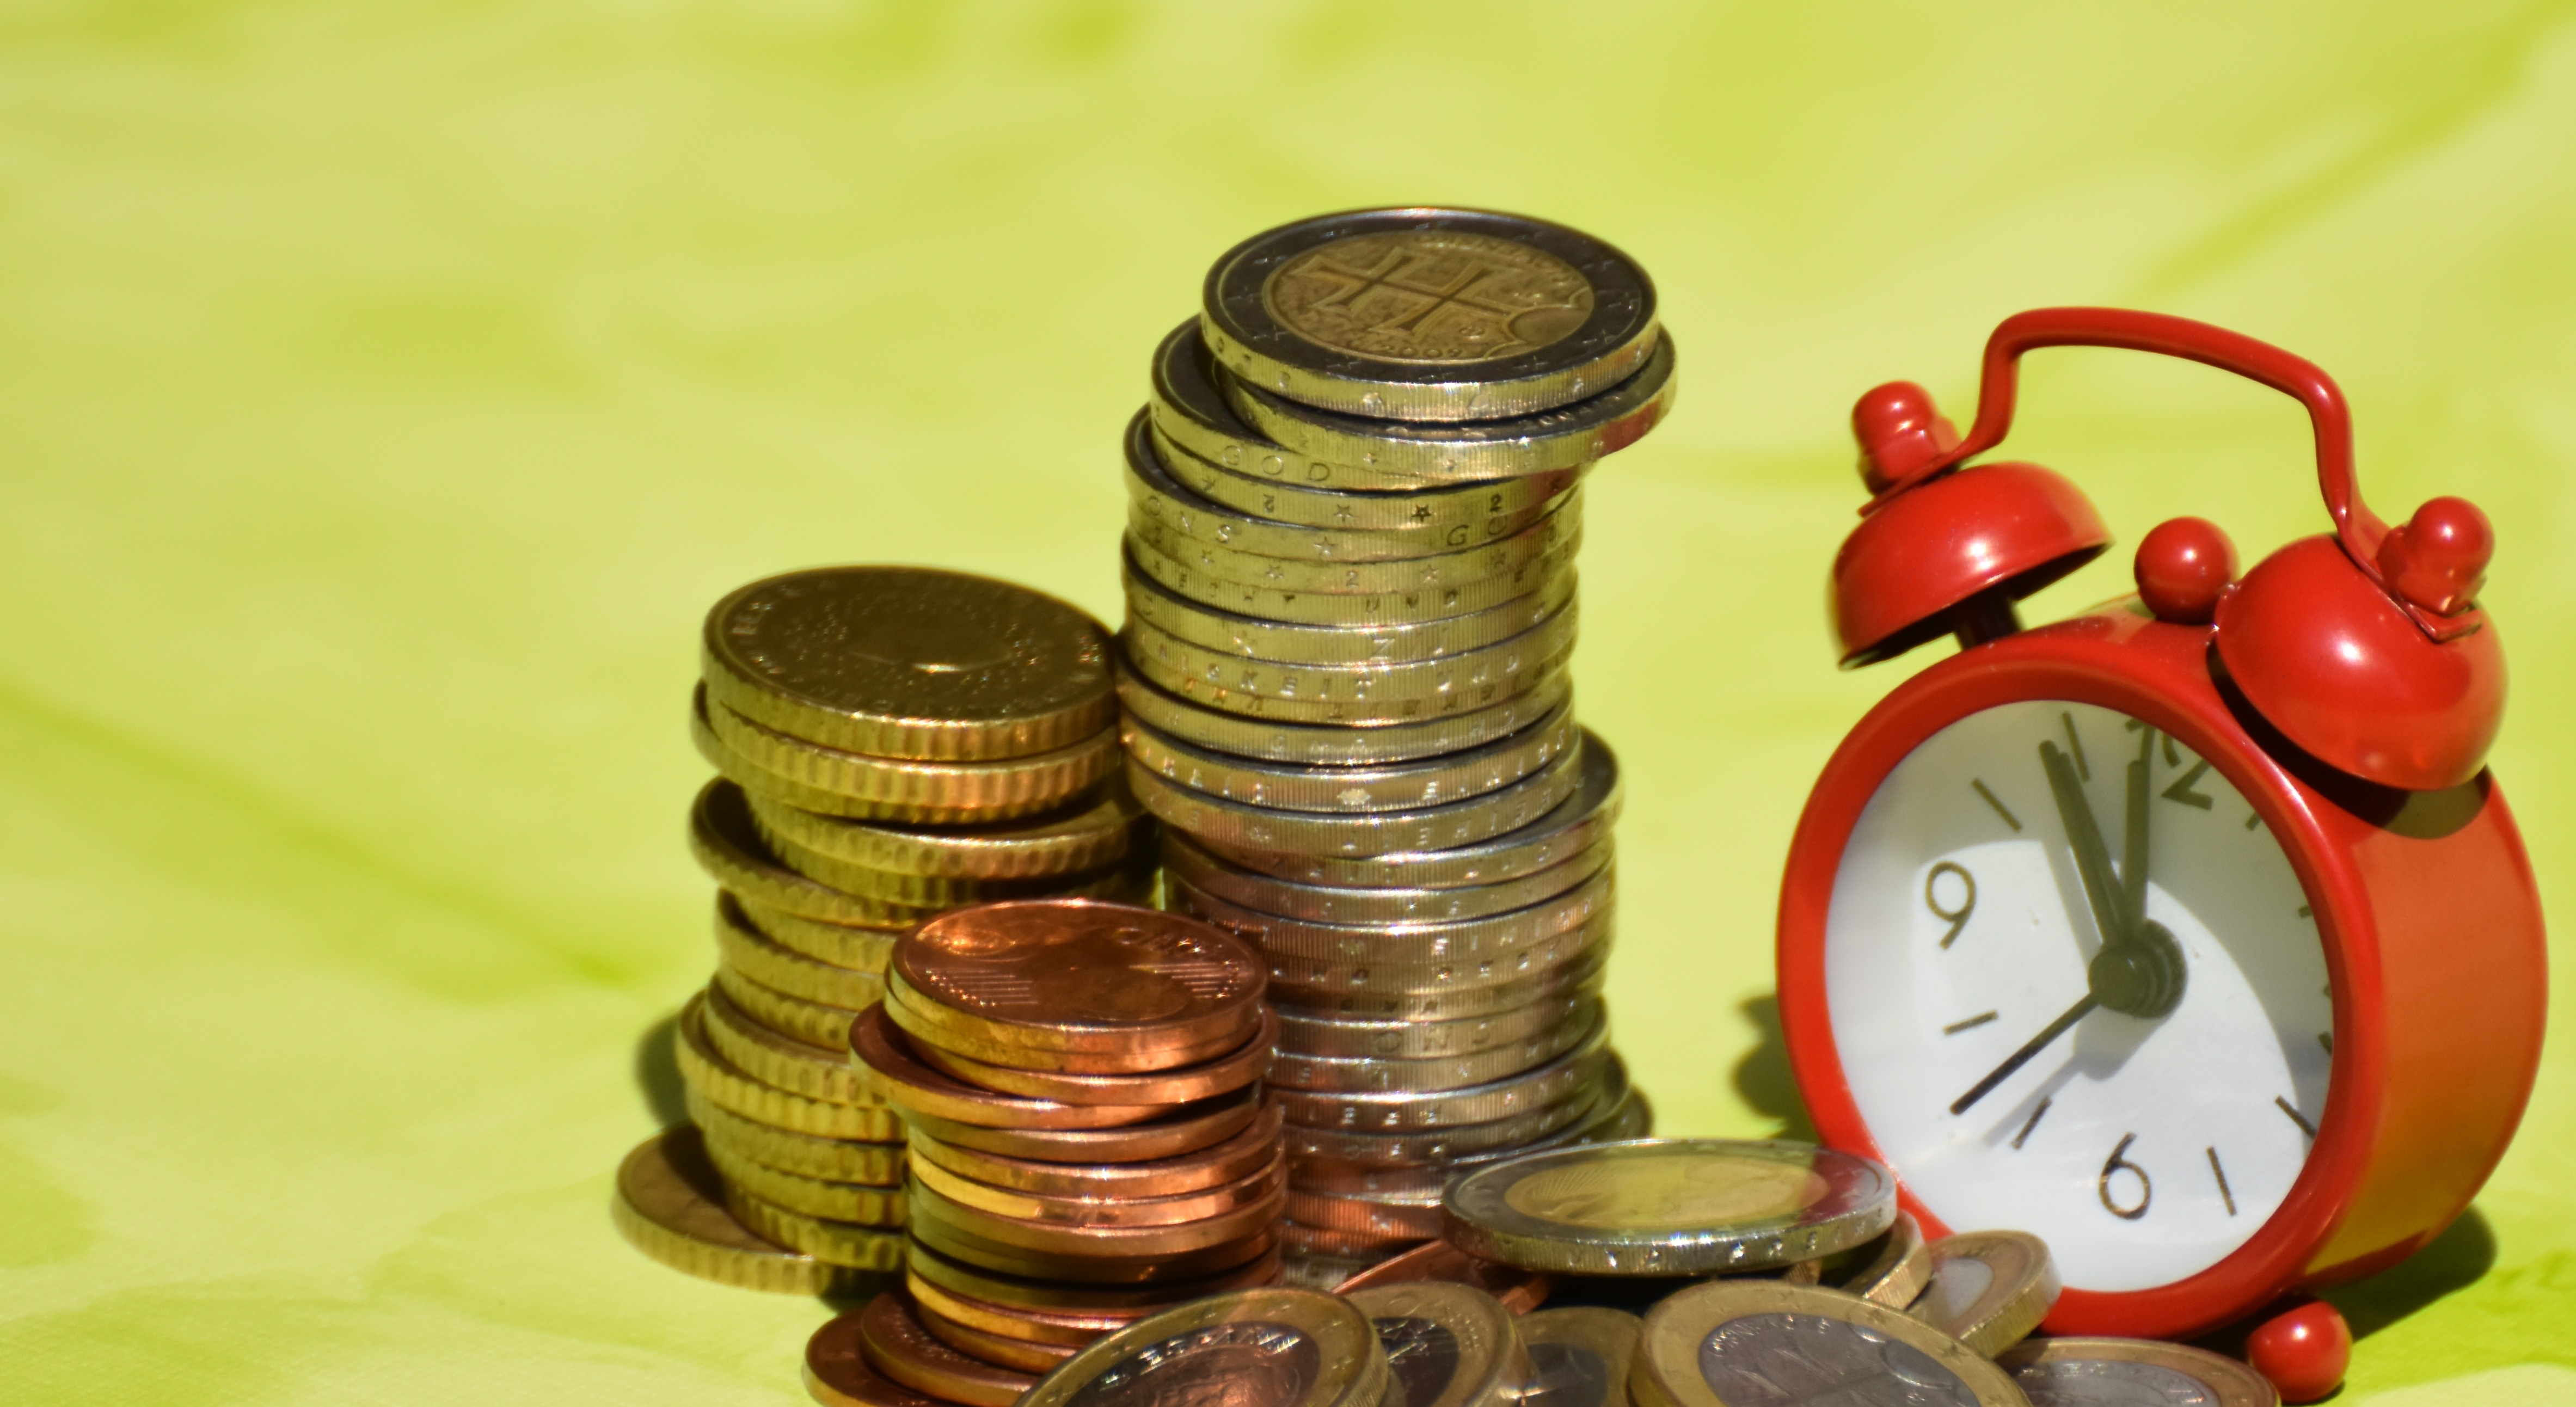
money, cash, reserve, currency, euro, coin, merit, reserves, coins, cash and cash equivalents, finance, time is money